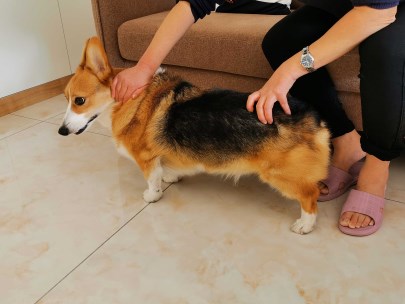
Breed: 2909-n000116-Cardigan